Momoyama-minamiguchi Station

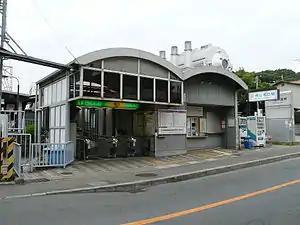
Station building attached to Uji-bound platform

is a train station located in Fushimi-ku, Kyoto, Kyoto Prefecture, Japan.